Picasso's Face

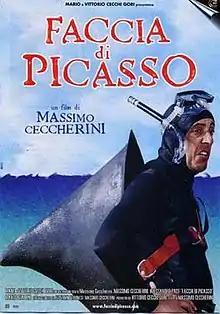

Picasso's Face is a 2000 comedy film written, directed and starring Massimo Ceccherini.